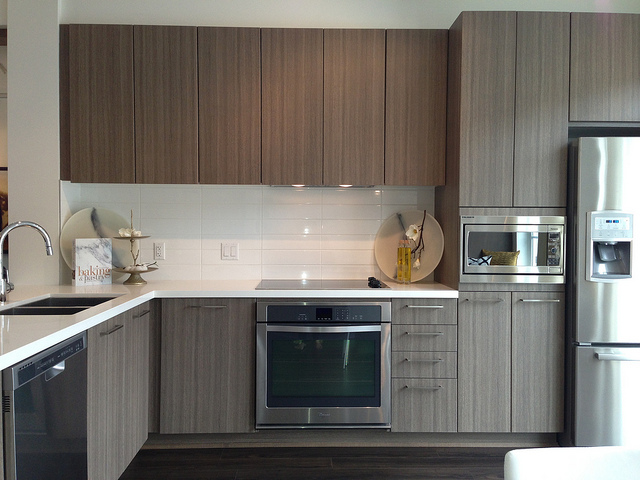
user: Given an image and a question. Answer the question in a short answer. Question: What are some manufacturers of the same style of oven shown? Short Answer:
assistant: ge